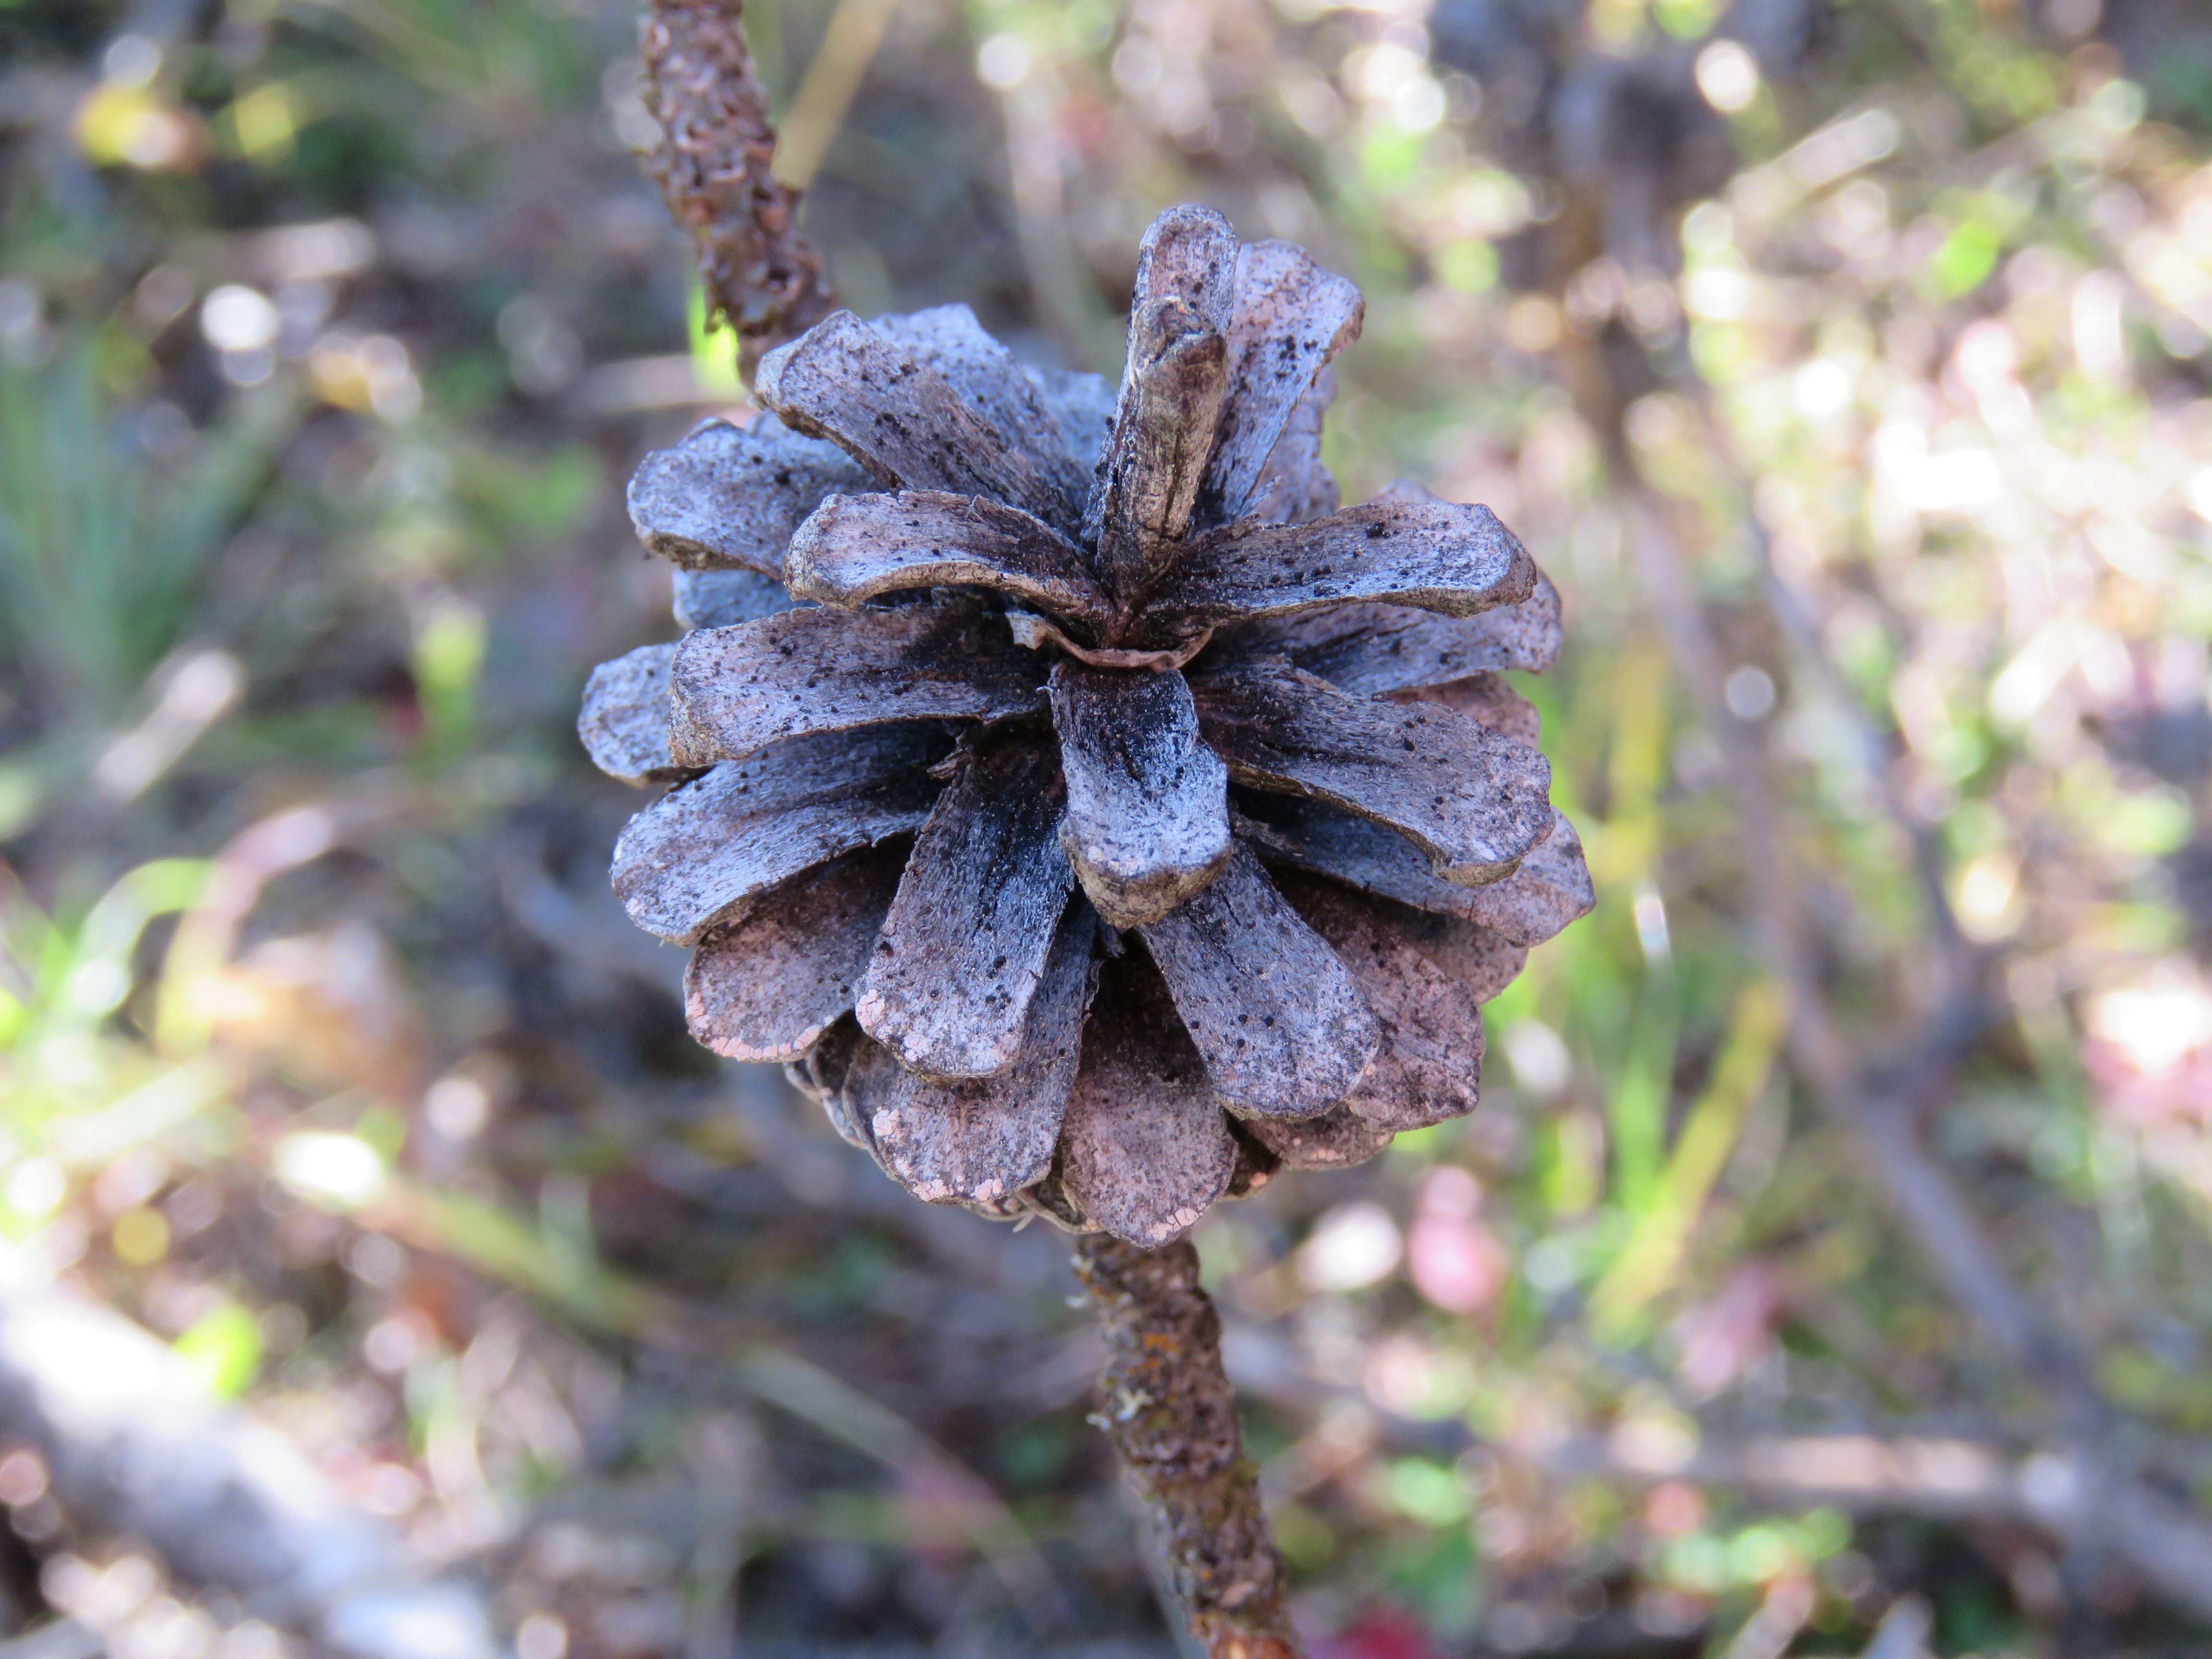
tree, nature, forest, branch, plant, leaf, flower, frost, produce, pinecone, autumn, botany, flora, wildflower, conifer, shrub, macro photography, flowering plant, woody plant, land plant